Operation Market Garden

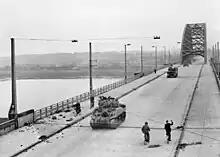
British tanks of XXX Corps cross the road bridge at Nijmegen.

The 1st and 3rd Parachute Battalions pushed towards the Arnhem bridge during the early hours and had made good progress but they were frequently halted in skirmishes as soon as it became light. With their long and unwieldy columns having to halt to beat off attacks whilst the troops in front carried on unaware, the Germans delayed segments of the two battalions, fragmented them and mopped up the remnants.